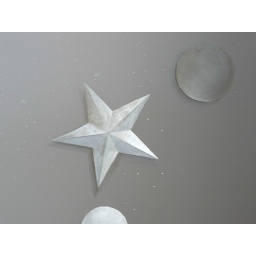
Contemporary Nursery. Moons & Stars in geunine silver leaf, white gold and Swarovski crystal